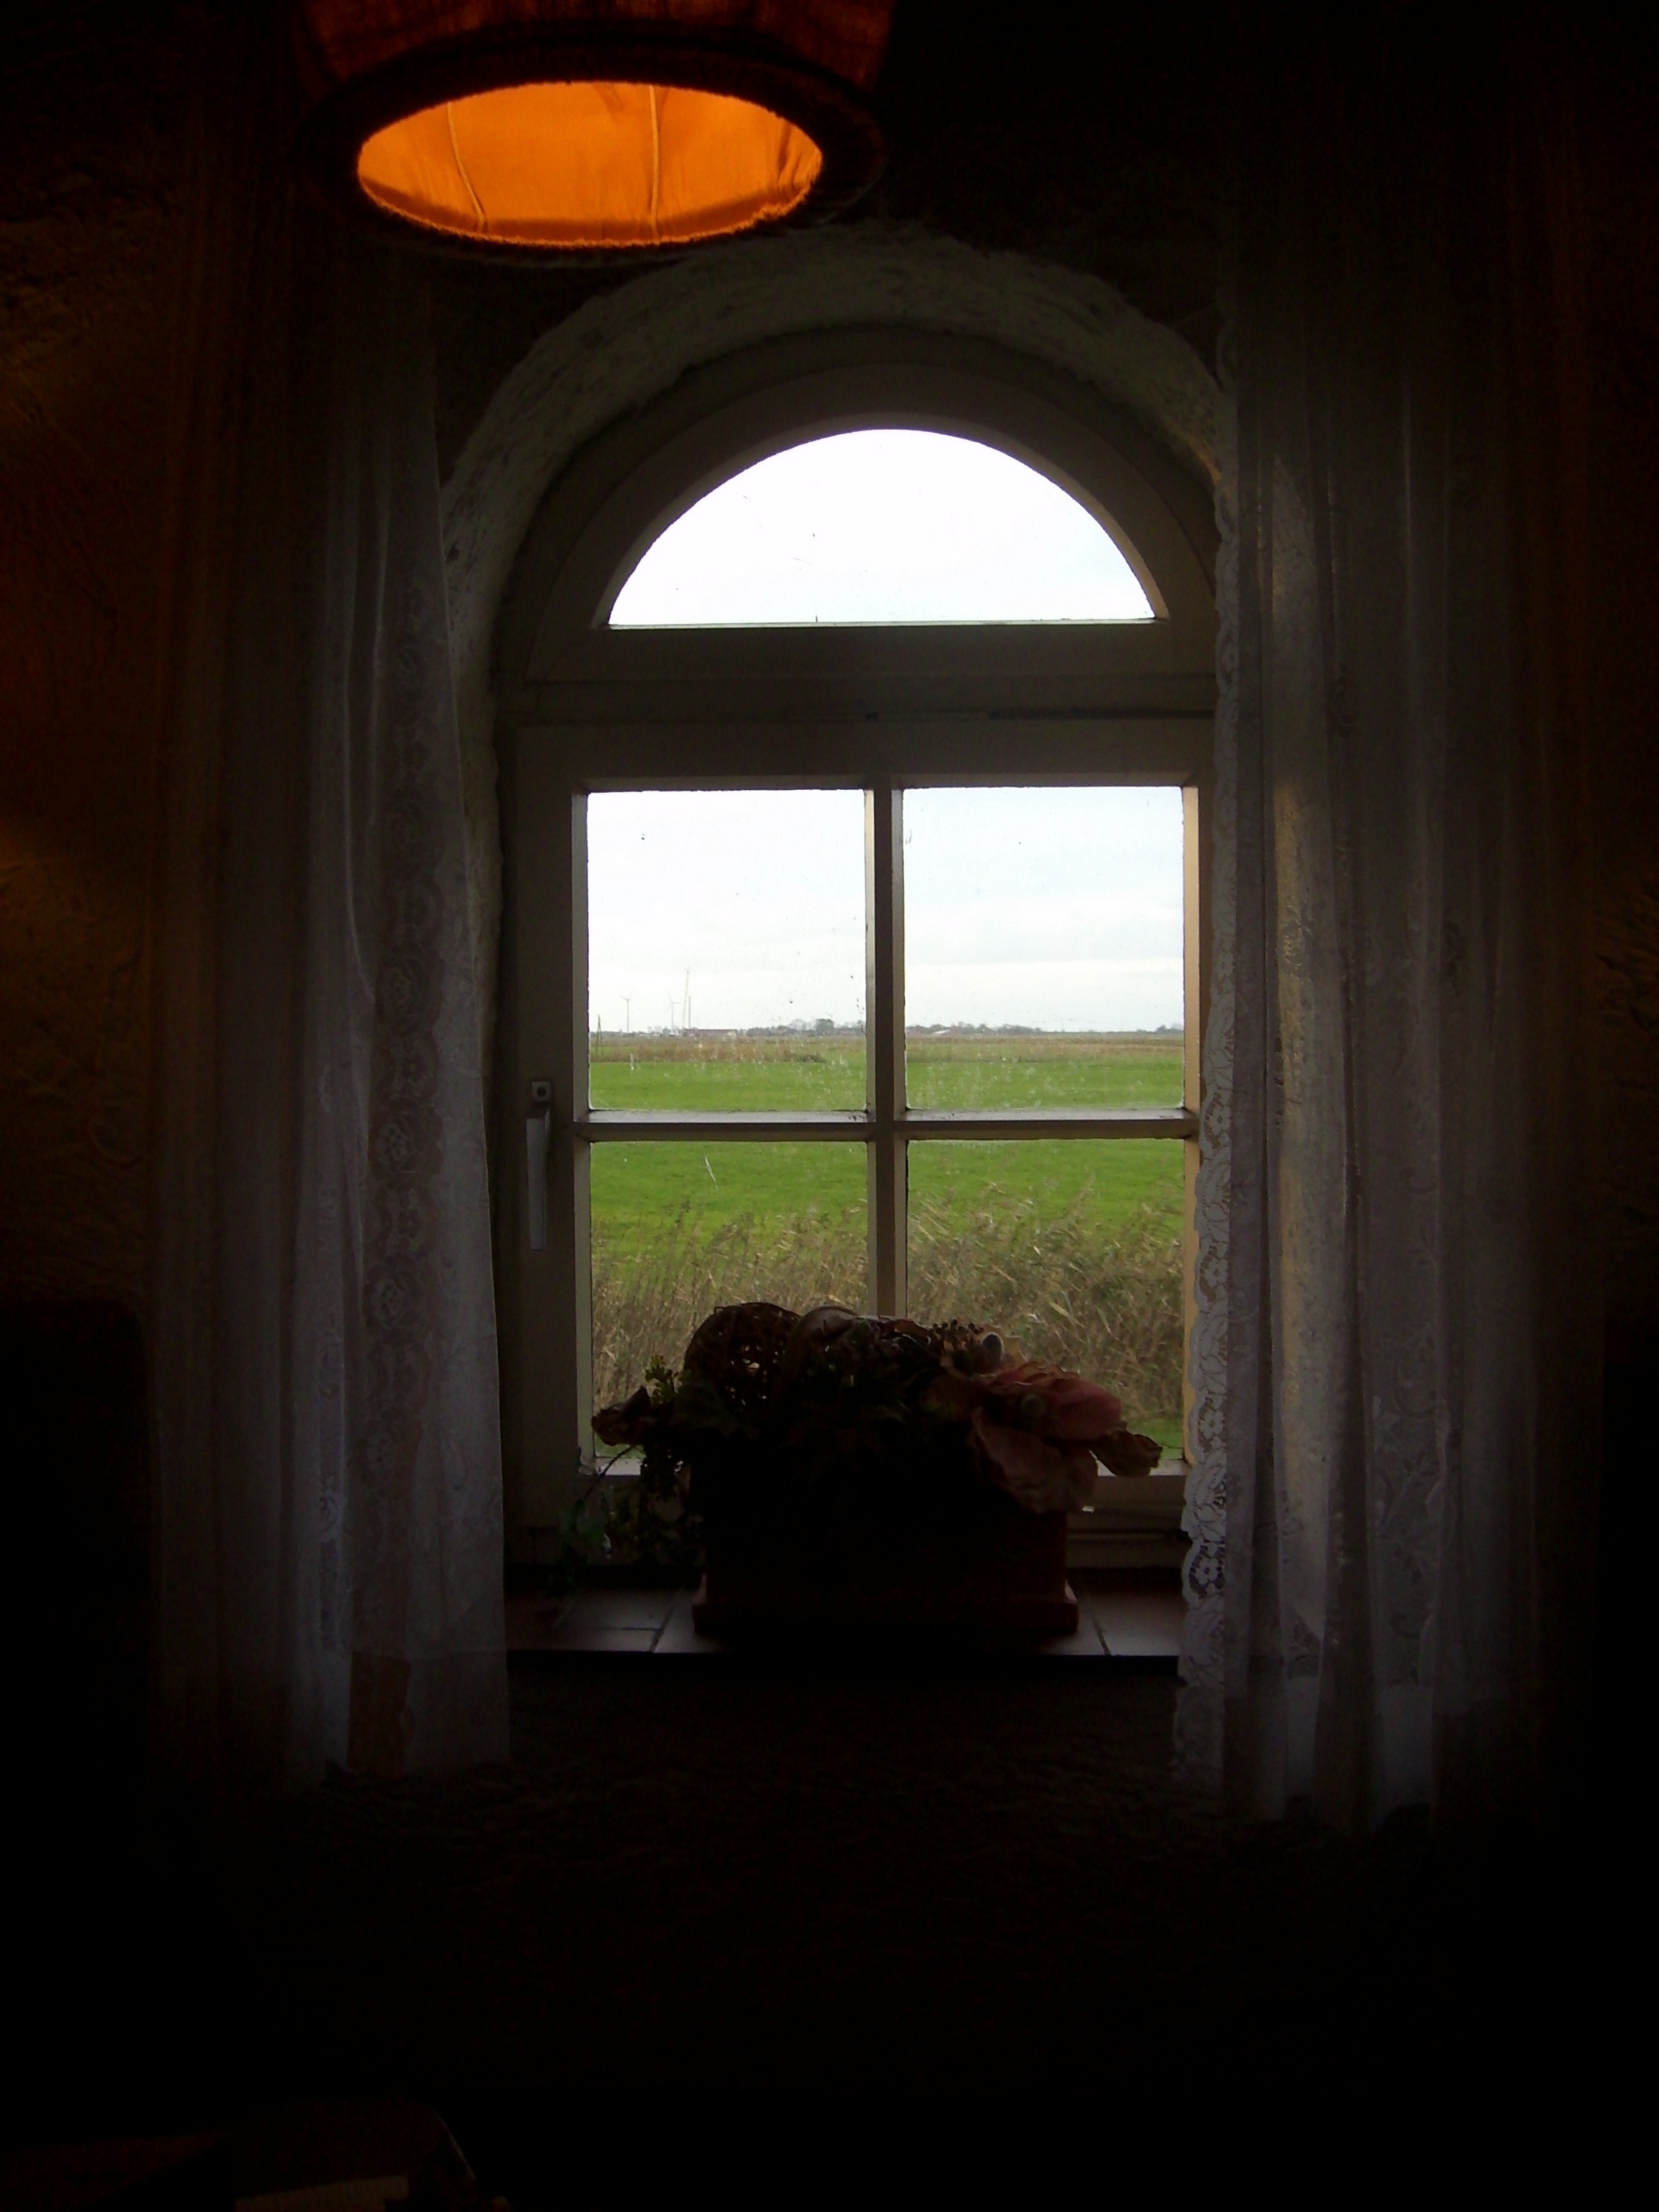
light, antique, house, sunlight, window, old, home, dark, arch, color, shadow, nostalgia, darkness, lamp, lighting, interior design, lichtspiel, symmetry, germany, nostalgic, image, shape, impression